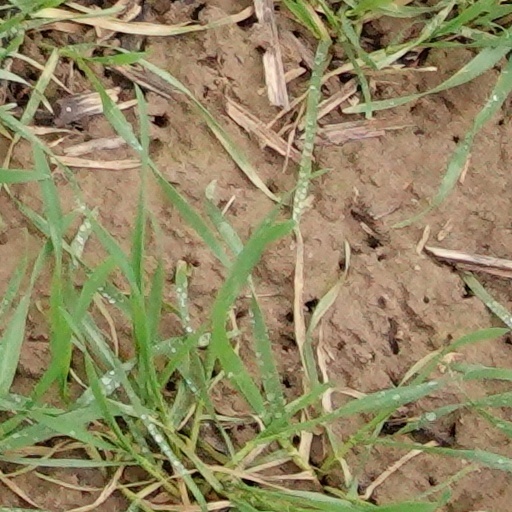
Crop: wheat